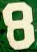
Number: 8